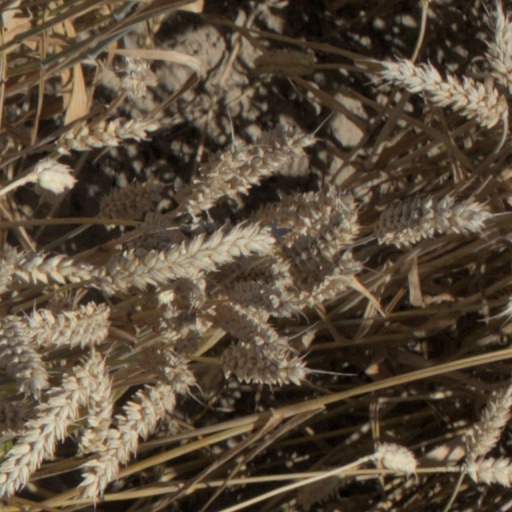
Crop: wheat